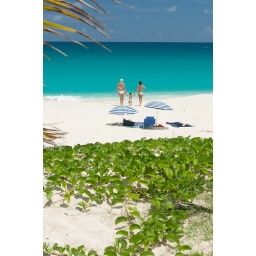
Family walking on beach in St. Maarten